461st Flight Test Squadron

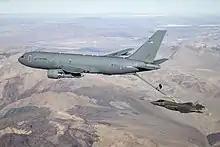
A KC-46A Pegasus connects with a 461st Squadron F-35 Lightning II in the skies over California 22 January 2019

The squadron was reactivated at Edwards Air Force Base, California, in 2006. Its mission is flight testing aircraft, primarily the F-35 Lightning II.